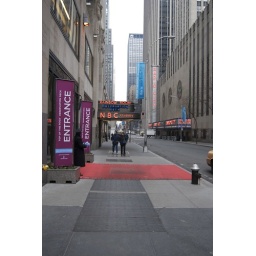
A visit to the tower that is the Rockefeller Center in New York, including to th erop floor viewing platform.A visit to the tower that is the Rockefeller Center in New York, including to th erop floor viewing platform.